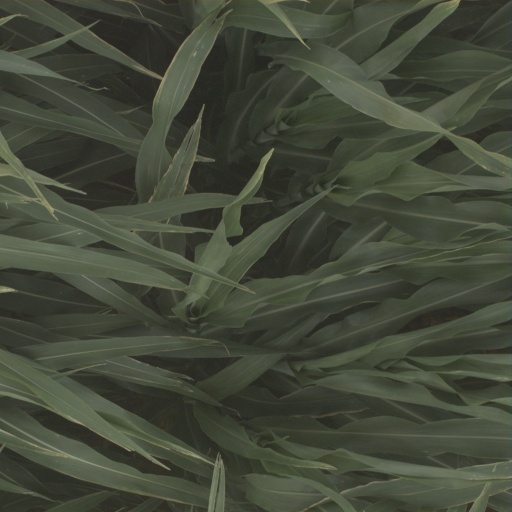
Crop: sorghum